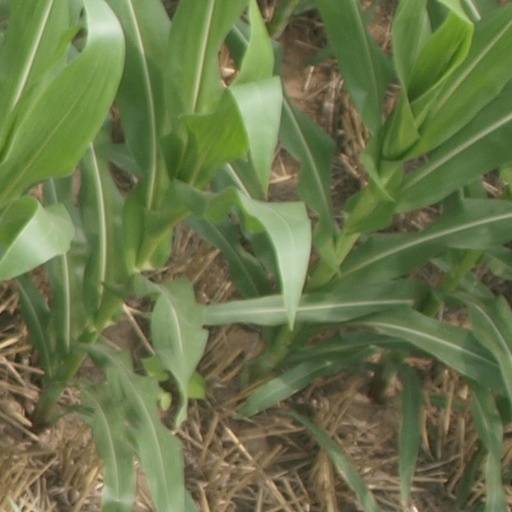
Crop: maize; corn